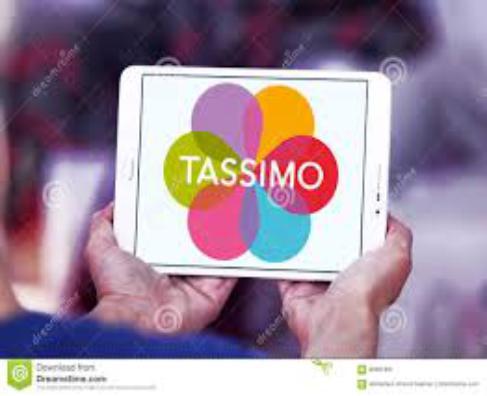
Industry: Food